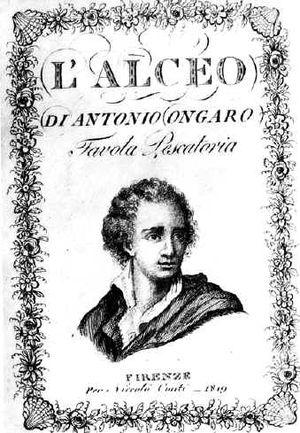
Antonio Ongaro est un poète et dramaturge italien de la fin de la Renaissance.